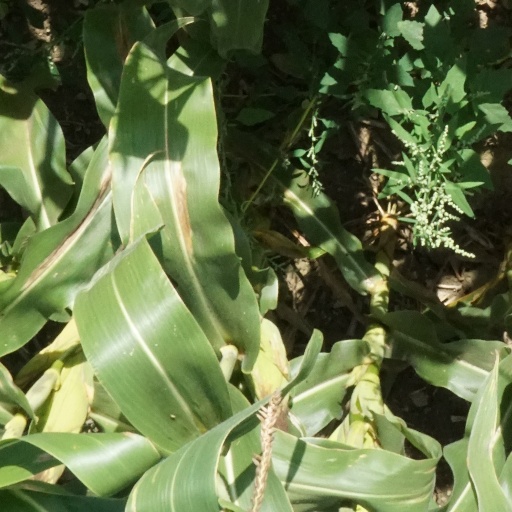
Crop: maize; corn